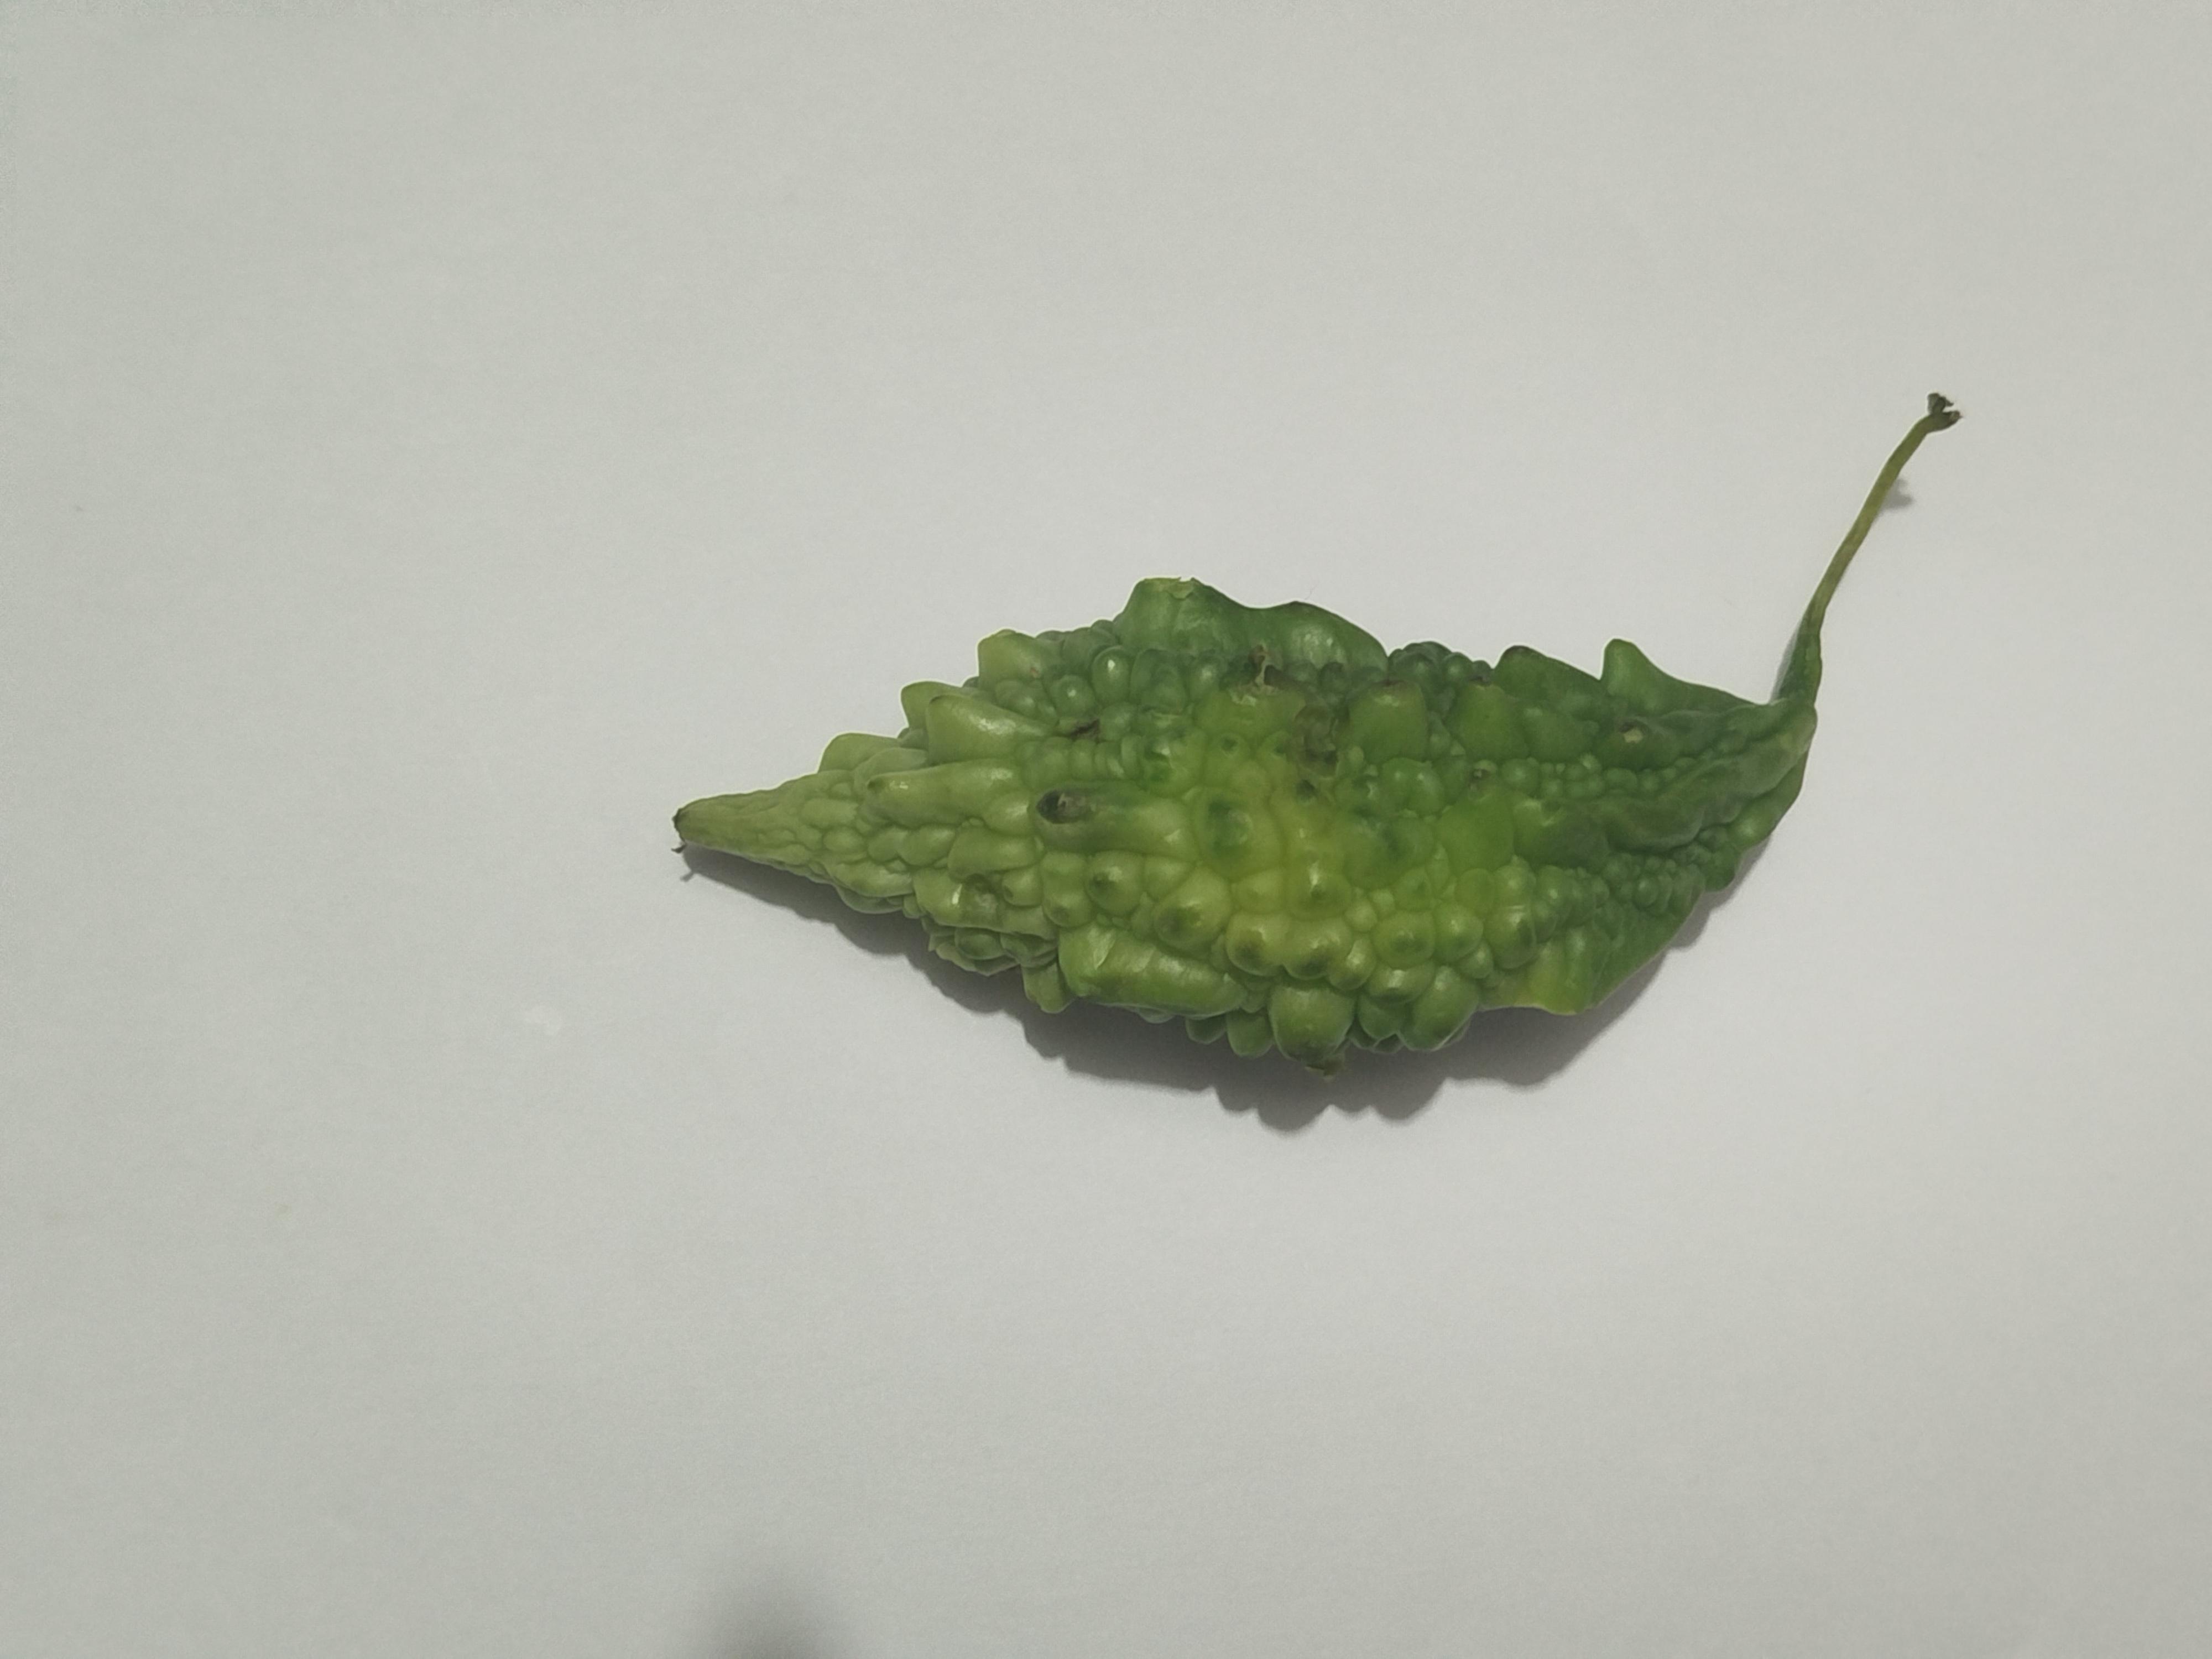
Label: Bitter melon